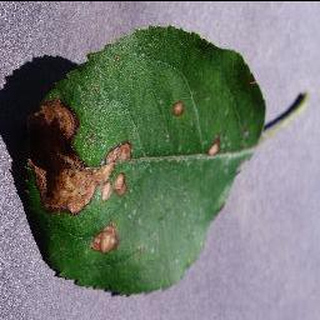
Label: apple_black_rot